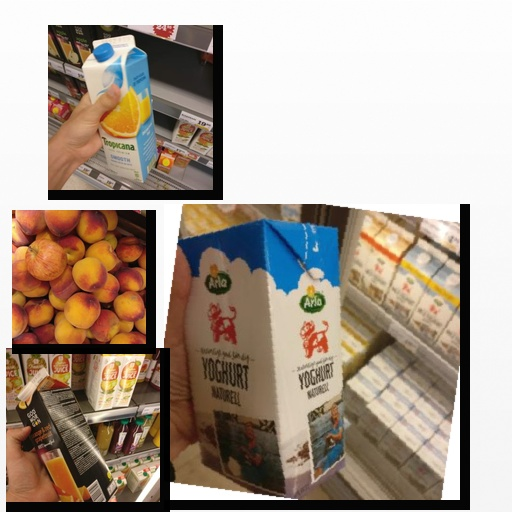
Food items: mixed_juice, peach, orange_red_grapefruit_juice, natural_yogurt